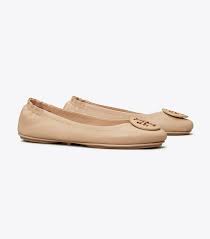
Label: Ballet Flat